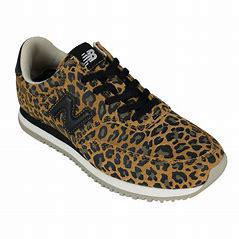
Brand: New
Model: Balance 100